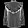
Label: Shirt